Noroton River

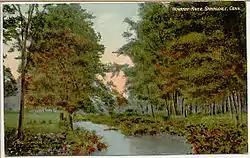
Postcard of river scene (mailed in 1911)

The Noroton River is a stream which forms most of the border between Stamford and Darien, Connecticut, United States. The river's headwaters are in New Canaan, Connecticut and flow into Holly Pond. It is the largest flowing body of water between the Mill River/Rippowam River to the west and the Fivemile River to the east, although Stony Brook and the Goodwives River in Darien are not much smaller.